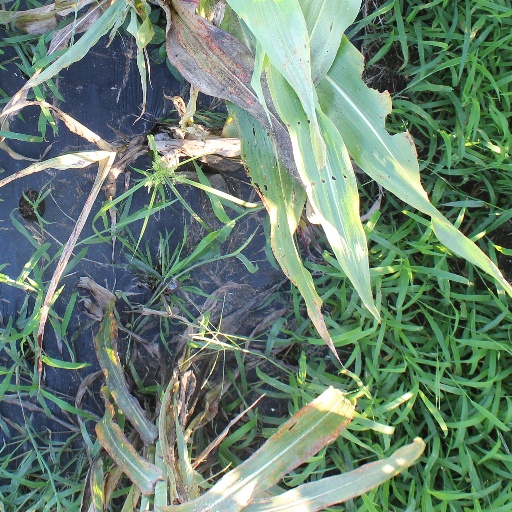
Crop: sorghum